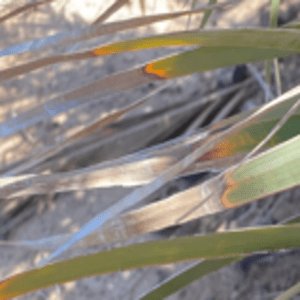
Label: Potassium Deficiency